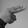
ASL letter: H